Kuh-e Shah

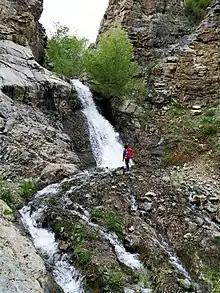
آبشار تلخه چار ،کوه شاه

3.https://fa.m.wikipedia.org/wiki/%D9%81%D9%87%D8%B1%D8%B3%D8%AA_%DA%A9%D9%88%D9%87%E2%80%8C%D9%87%D8%A7%DB%8C_%D8%A7%DB%8C%D8%B1%D8%A7%D9%86